Carbon fibers

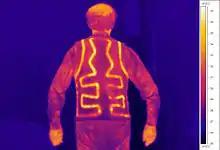
A DIY carbon fiber heated jacket

Despite being known for their electrical conductivity, carbon fibers can carry only very low currents on their own. When woven into larger fabrics, they can be used to reliably provide (infrared) heating in applications requiring flexible electrical heating elements and can easily sustain temperatures past 100 °C. Many examples of this type of application can be seen in DIY heated articles of clothing and blankets. Due to its chemical inertness, it can be used relatively safely amongst most fabrics and materials; however, shorts caused by the material folding back on itself will lead to increased heat production and can lead to a fire.